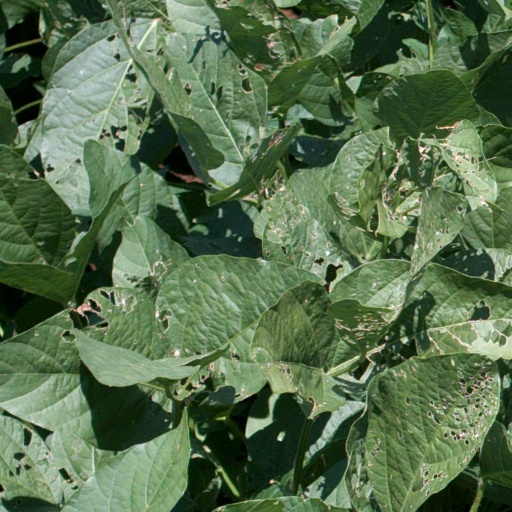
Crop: soybean